Ilhabela

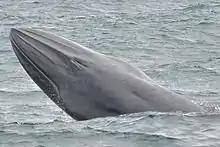
Bryde's whale breaching in Castelhanos Bay

Ilhabela is a popular sailing point. Several regattas take place at the city's coast. Also, it is popular for many other watersports, including scuba and free diving. The waters around the archipelago are filled with more than 50 shipwrecks, six of them being opened for visiting via diving. Cetacean diversity is rich in the areas, and whale watchings targeting such as humpback whales, bryde's whales, minke whales, southern right whales, orcas, and dolphins are also available.